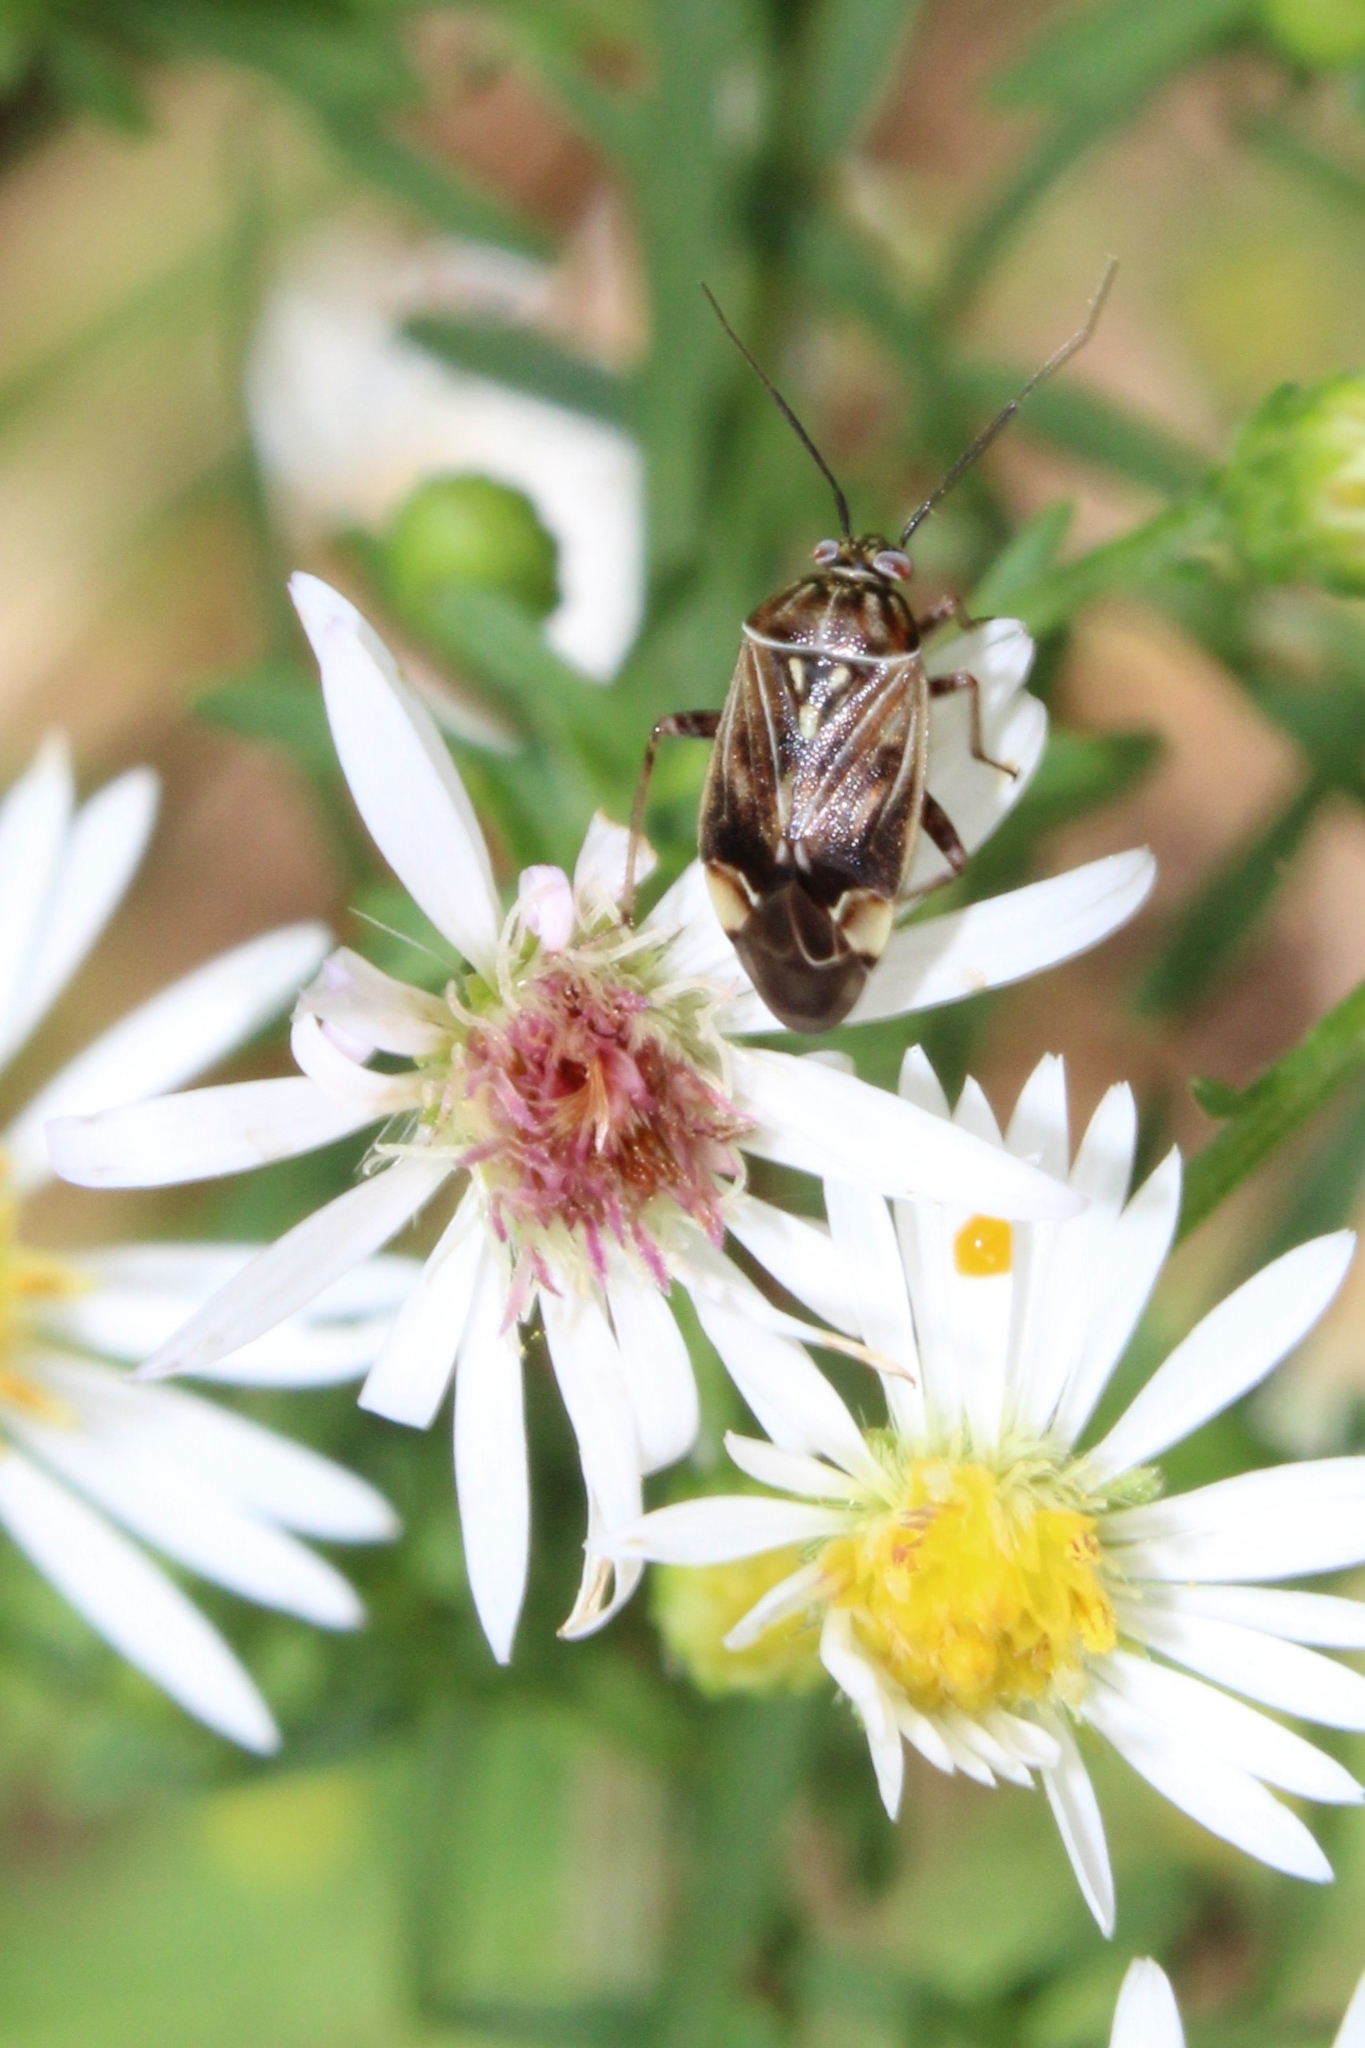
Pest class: lygus_bug